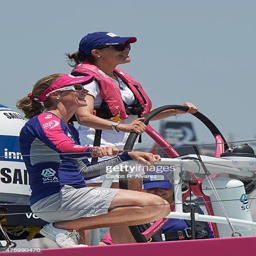
person on board during the second day of her visit